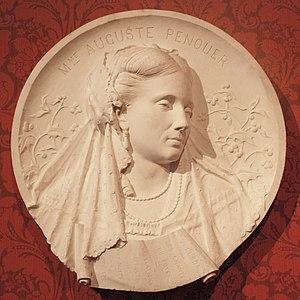
Médaillon de Léocadie Hersent-Penquer par Cyprien Godebski (Méry-sur-Cher, 1835 – Paris, 1909).
Lannilis est une commune du département du Finistère, dans la région Bretagne, en France. Située sur la côte nord du département, à 25 km de Brest, son territoire est inséré entre deux abers, l'Aber-Benoît au sud-est et l'Aber-Wrac'h au nord-est, qui s'ouvrent sur la Manche et l'océan Atlantique.
Le musée des Beaux-Arts de Brest est le principal musée d'art de la ville de Brest, en Bretagne. Le musée et ses collections ont été recréées après la Seconde Guerre mondiale, le musée ayant été détruit à l'instar de la plus grande partie de la ville lors de son bombardement par les forces alliées. Avec un effort considérable, une admirable collection de peinture ancienne – la plus grande à avoir été constituée en France depuis 1945 – a pu être réunie. Celle-ci offre un beau panorama de la peinture française et italienne à travers les siècles. La peinture moderne est également présente, bien que le musée se soit concentré en priorité sur la création d'une collection d'art ancien qui puisse être un témoin du passé, pour une ville qui a perdu presque tout son patrimoine ancien lors des bombardements. Achevé en 1968, le bâtiment abritant le musée est quant à lui typique de l'architecture fonctionnelle de l'après-guerre à Brest.
Léocadie Hersent-Penquer, née le 14 février 1817 au château de Kerouartz à Lannilis et morte le 19 décembre 1889, est une poétesse française, dite la muse brestoise.